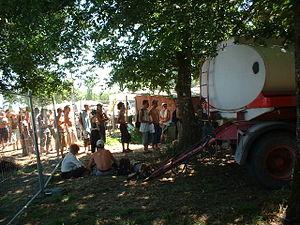
Une eau liquide est dite potable lorsqu'elle présente certaines caractéristiques — concentration en chlorures, pH, température… — la rendant propre à la consommation humaine.
L'eau est une substance chimique constituée de molécules H₂O. Ce composé est très stable et néanmoins très réactif, et l'eau liquide est aussi un excellent solvant. Dans de nombreux contextes, le terme eau est employé au sens restreint d'eau à l'état liquide, ou pour désigner une solution aqueuse diluée.